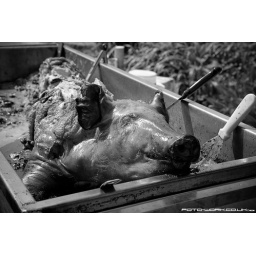
Yummy hog roast at the house in Malvern